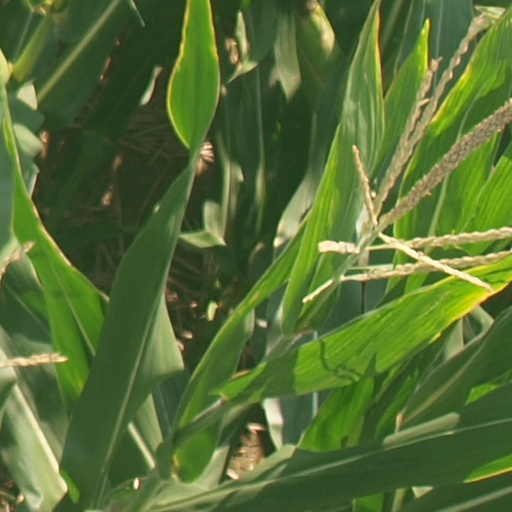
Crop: maize; corn